Bill Latham (footballer)

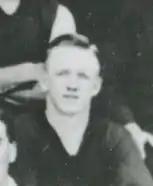

Bill Latham (4 March 1907 – 1 January 1994) was a former Australian rules footballer who played with Melbourne in the Victorian Football League (VFL).